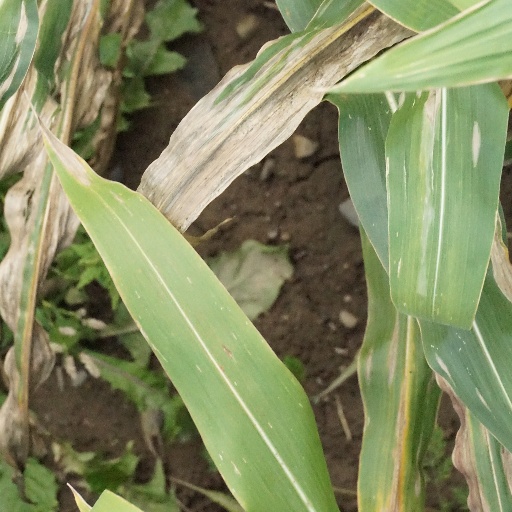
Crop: maize; corn